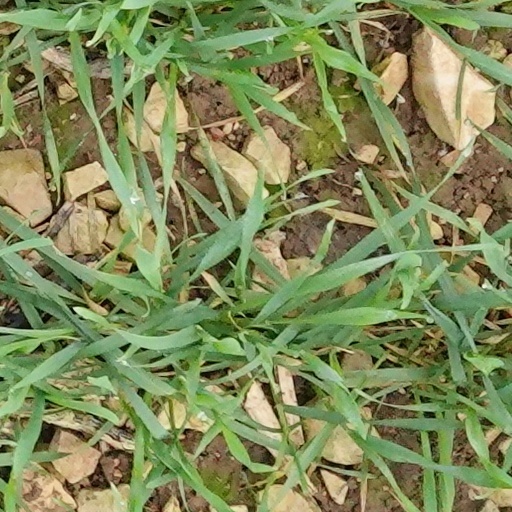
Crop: wheat